Portsmouth Compact

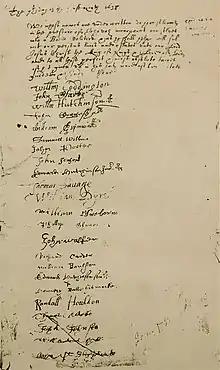
Portsmouth Compact

The Portsmouth Compact was a document signed on March 7, 1638 that established the settlement of Portsmouth, which is now a town in the state of Rhode Island.